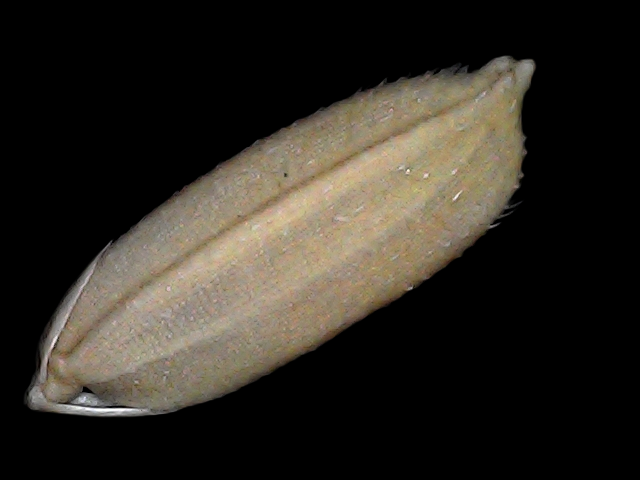
Rice variety: Br22